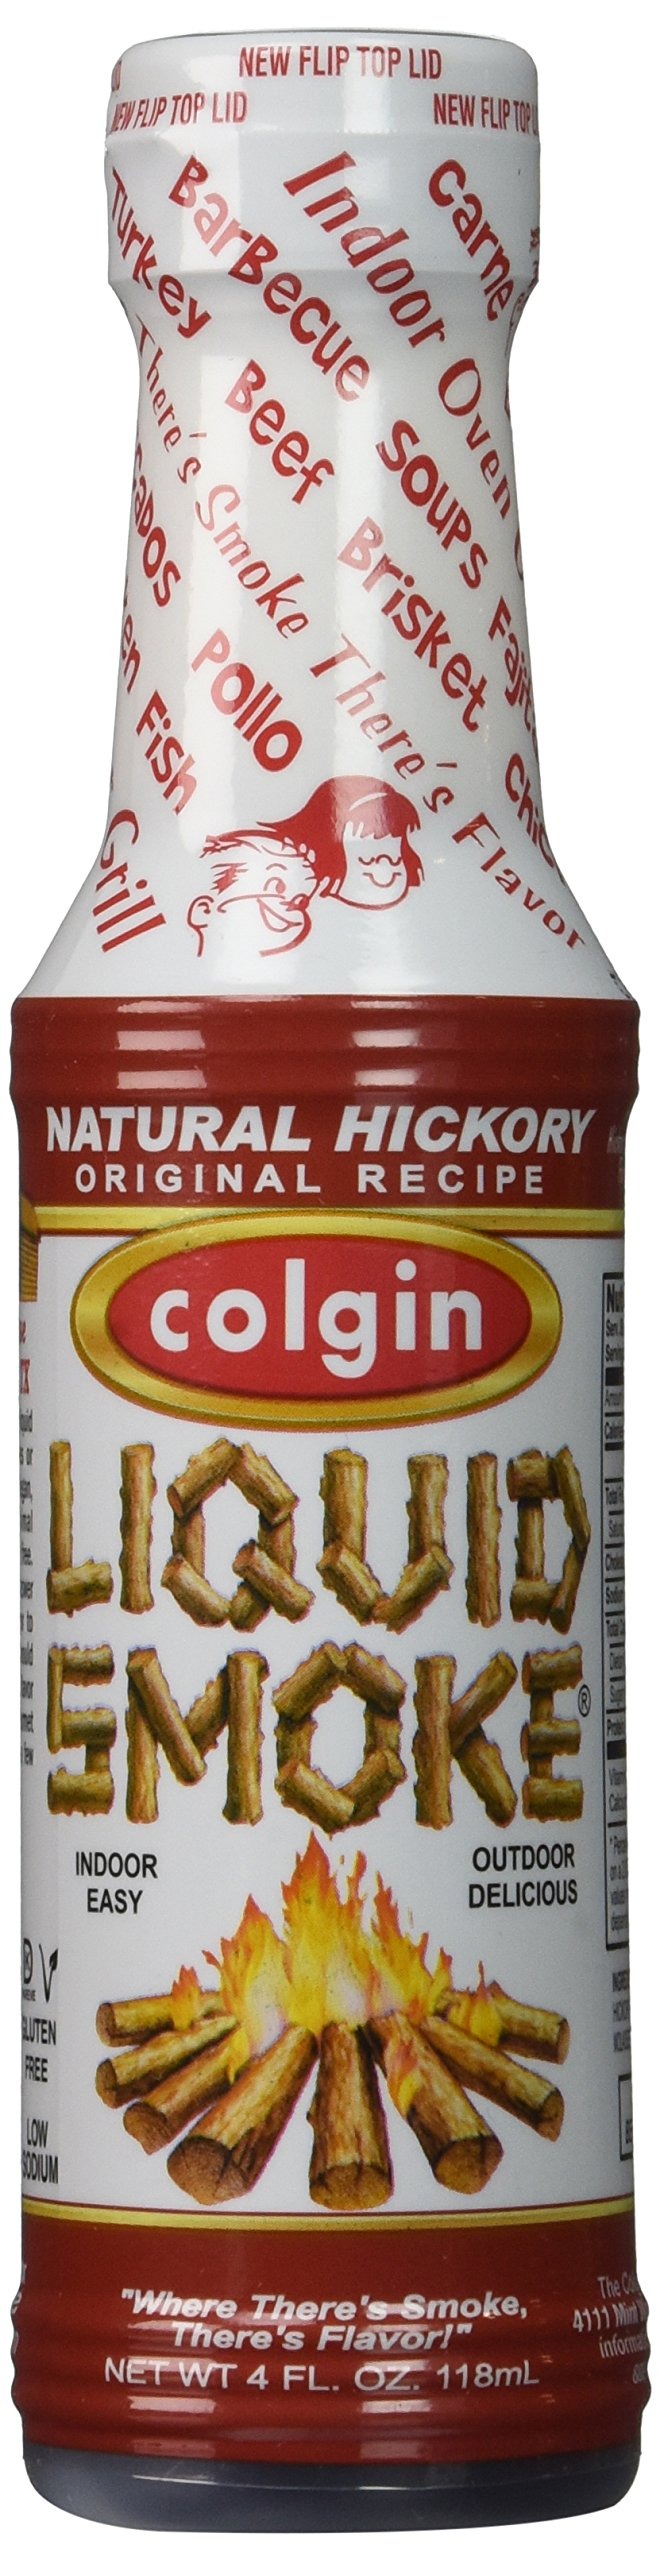
Item Name: Colgin Liq Smoke Hckry
Bullet Point 1: Since 1869 an All-Natural hickory smoke flavor enhancer for any type of food. Use it to flavor meats, soups, gravies, sauces, baked beans, salads, eggs, fish, poulty or wherever smoke flavor is desired. No Additives or preservatives. Just 10mg sodium per serving. Gluten free.
Bullet Point 2: Healthy Heart Market Has Over 500 Low Sodium, Sodium Free And Gluten Free Food Products
Product Description: Colgin Liquid Smoke natural hickory original recipe flavoring 4-fl. oz. plastic bottle (Pack of 1)
Value: 4.0
Unit: Fl Oz

Price: 2.5